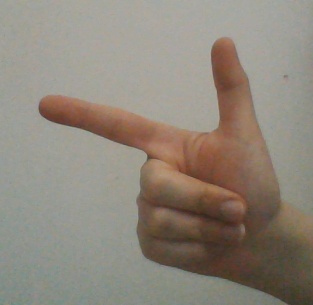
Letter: yaa